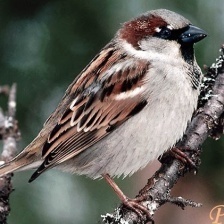
Species: HOUSE SPARROW
Scientific name: PASSER DOMESTICUS